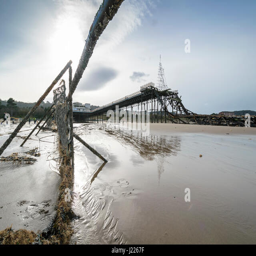
the collapse of the pier